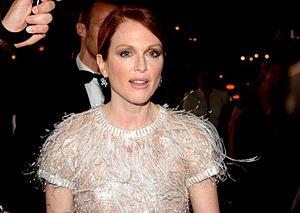
Julianne Moore au festival de Cannes
Le Festival de Cannes 2014, 67ᵉ édition du festival, se déroule du 14 au 25 mai 2014 au palais des festivals, à Cannes. La présidente du jury est Jane Campion et le maître de cérémonie Lambert Wilson. Le long métrage Winter Sleep, de Nuri Bilge Ceylan, remporte la Palme d'or.